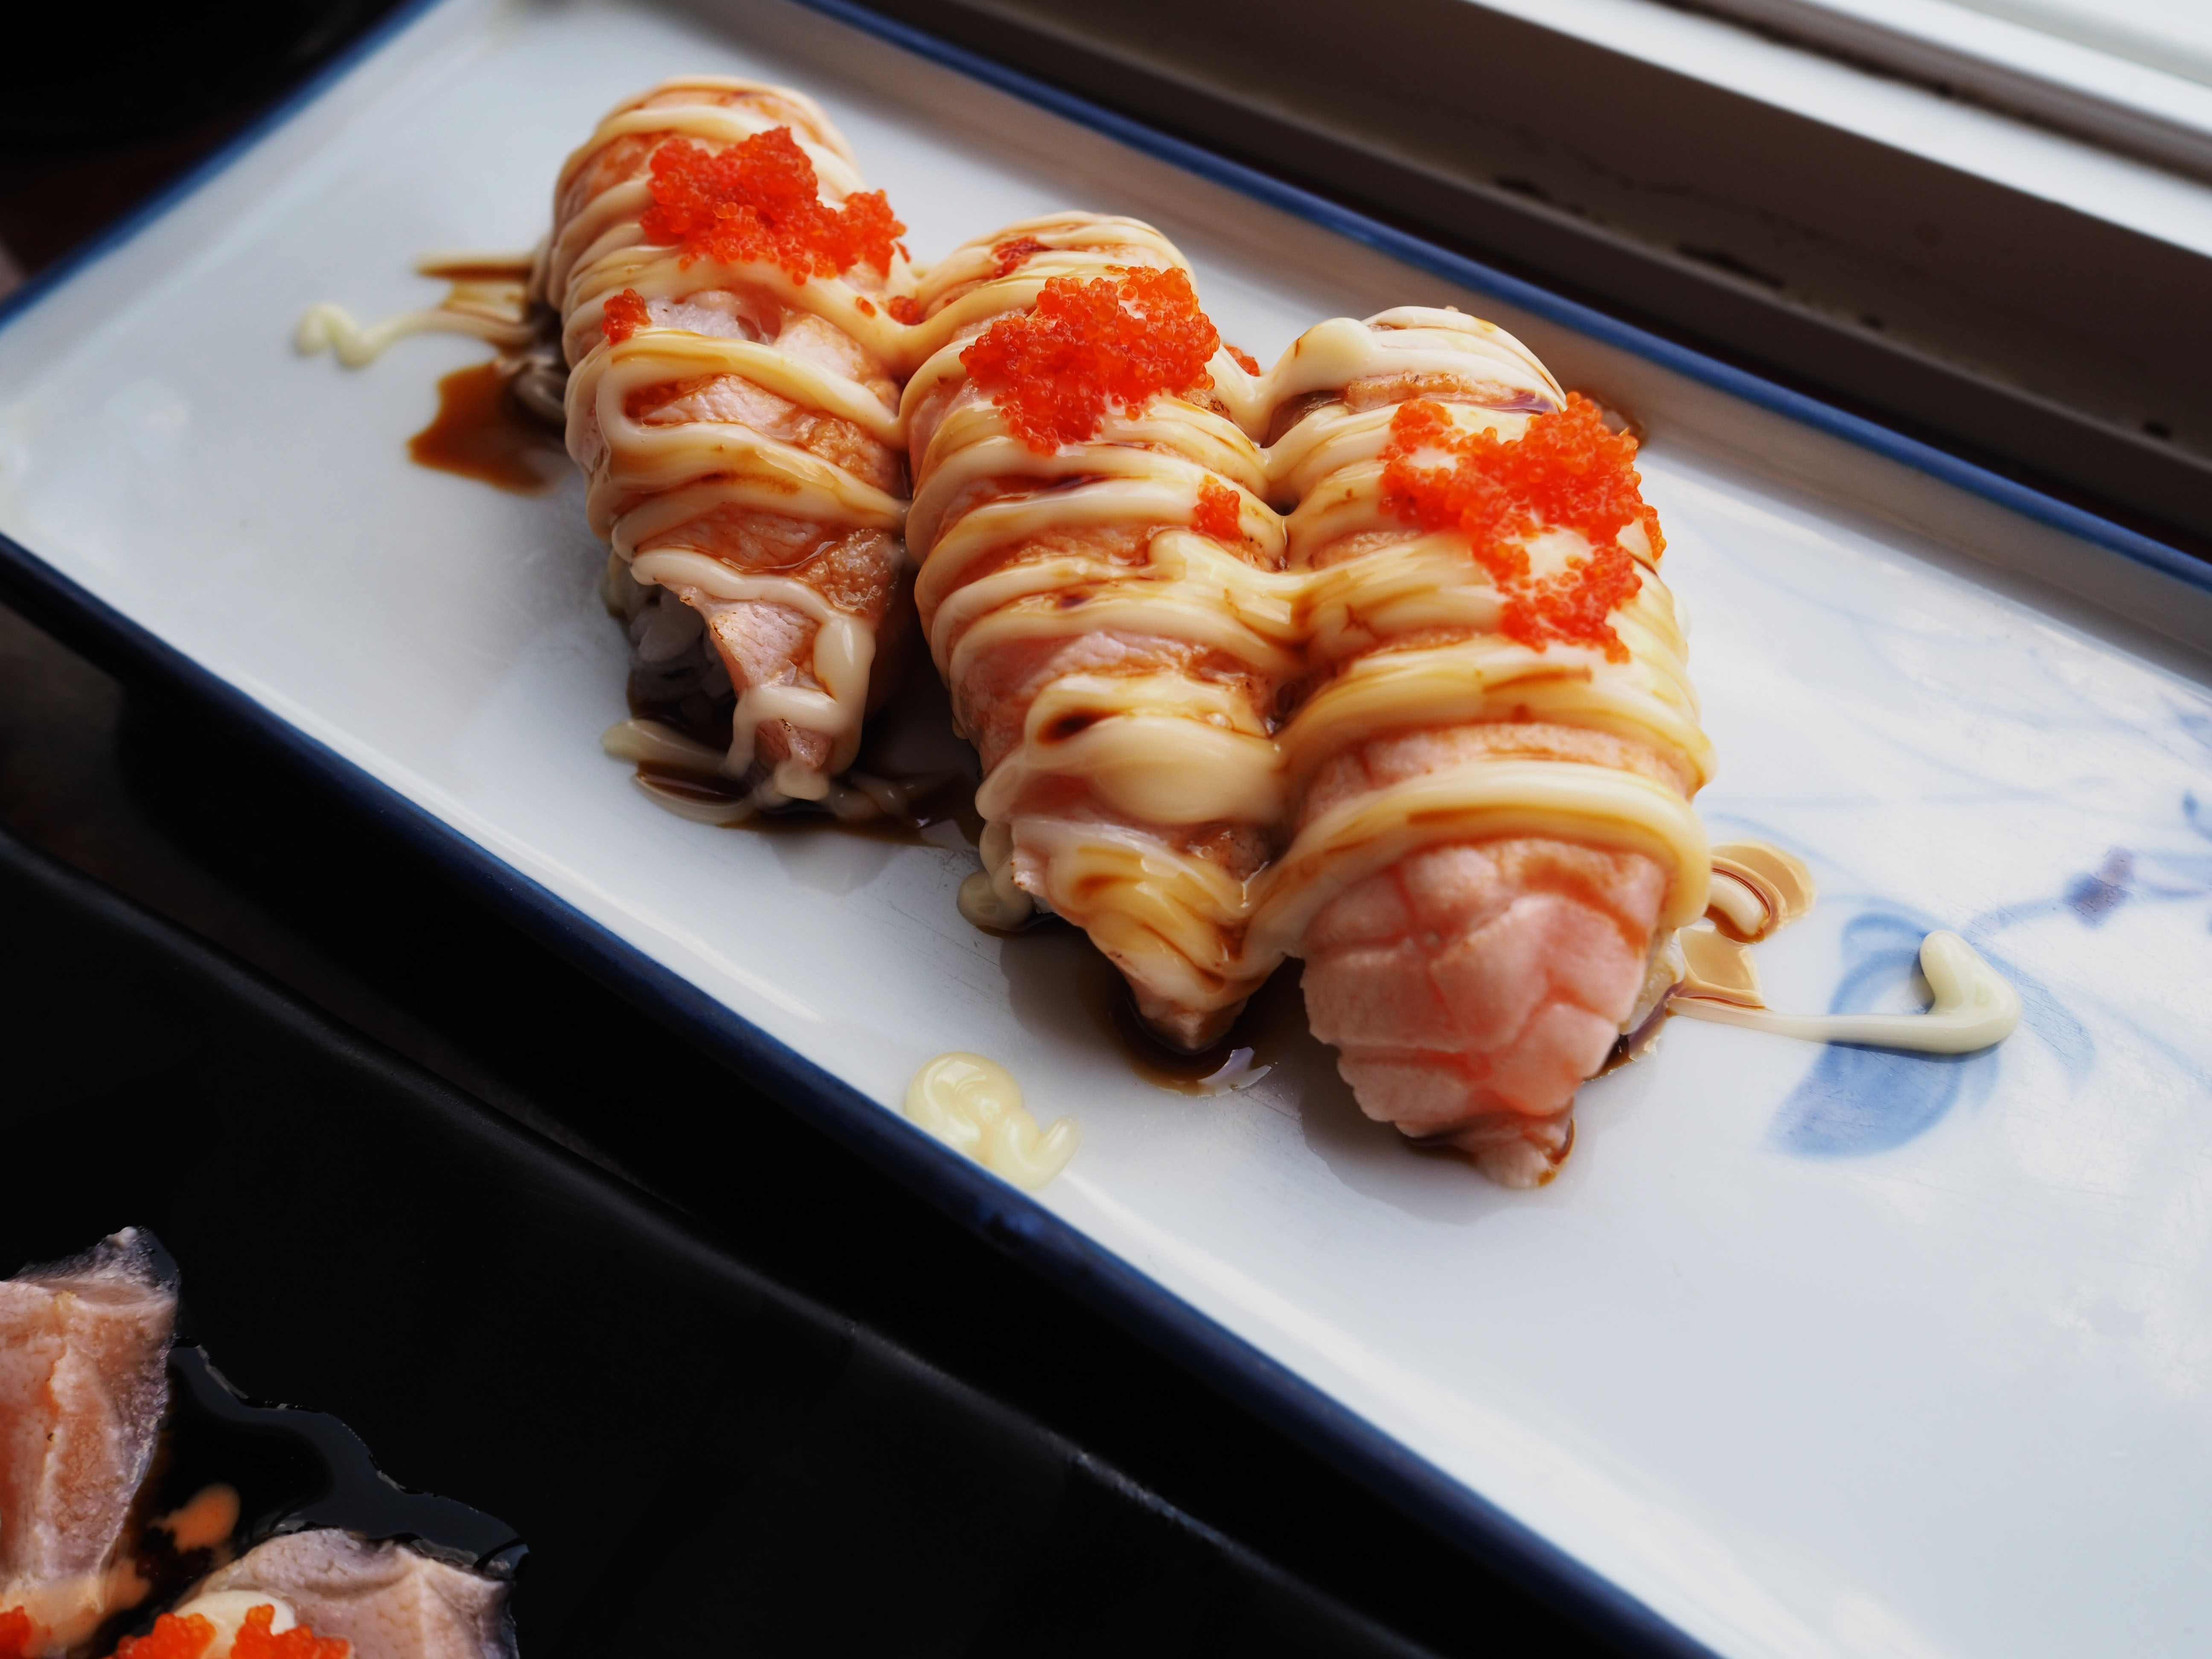
food, recipe, seafood, ingredient, tableware, cuisine, cooking, produce, buffet, finger food, garnish, meat, baked goods, fast food, skewer, culinary art, plate, dish, comfort food, delicacy, side dish, hors d oeuvre, sashimi, serving tray, baking, la carte food, sakana, mediterranean food, italian food, breakfast, pincho, japanese cuisine, sweetness, thai food, supper, american food, meal, french food, sushi, german food, chinese food, snack, shrimp